Namkha Rural Municipality

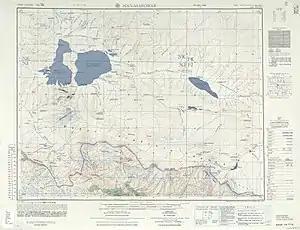
Namkha (Nepal) - Mansarovar (China) (1954)

At the time of the 2011 Nepal census, 98.3% of the population in Namkha Rural Municipality spoke Tamang and 0.9% Nepali as their first language; 0.8% spoke other languages.